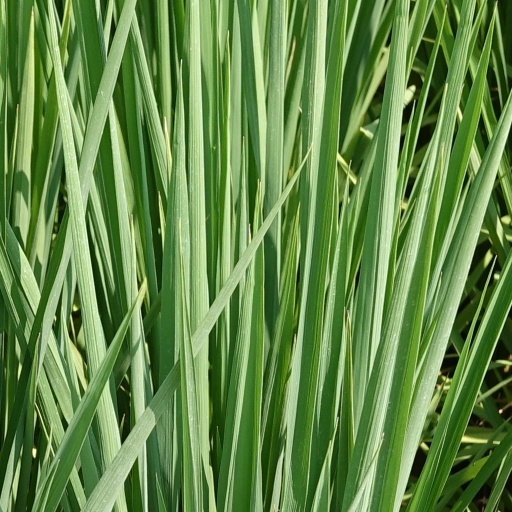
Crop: rice